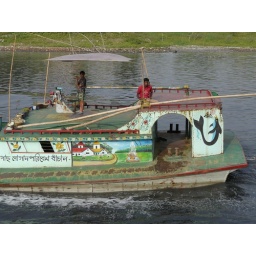
Loved the contrast of the old boat and the painted scene of the country house with a fountain in the garden.